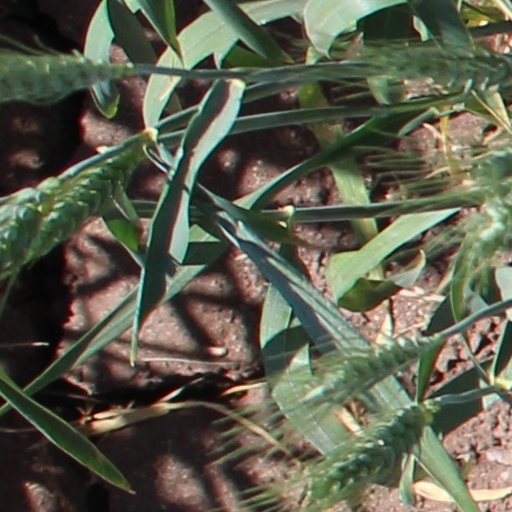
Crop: wheat